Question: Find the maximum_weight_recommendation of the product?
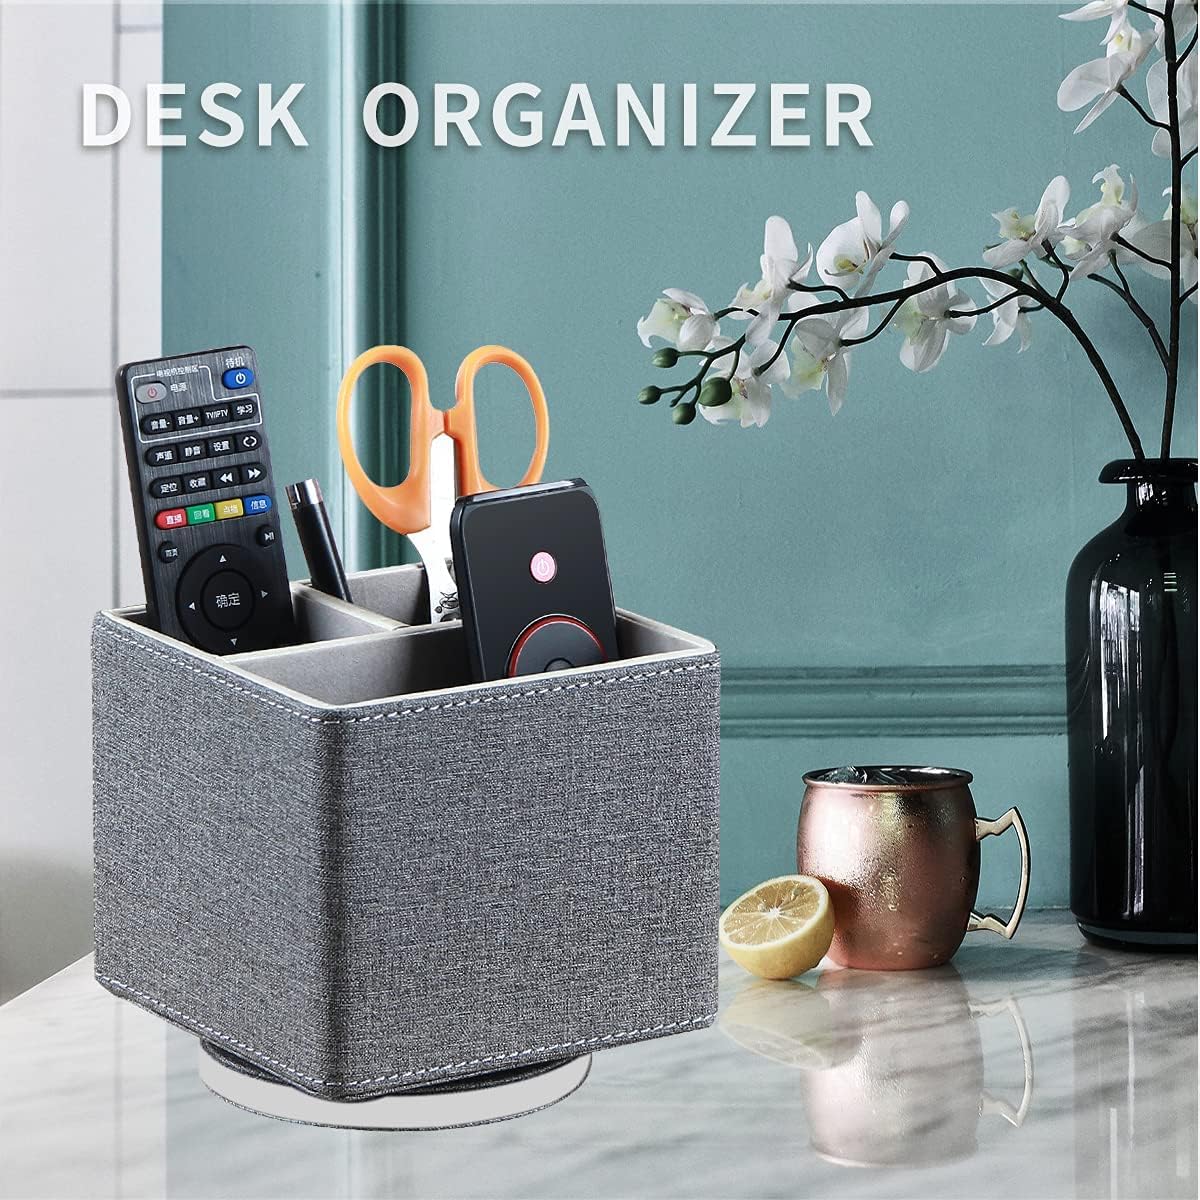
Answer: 20.0 ounce